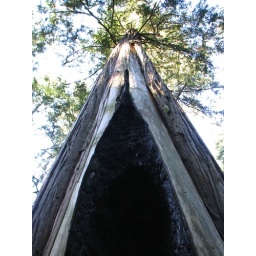
This tree has been damaged in a forest fire...